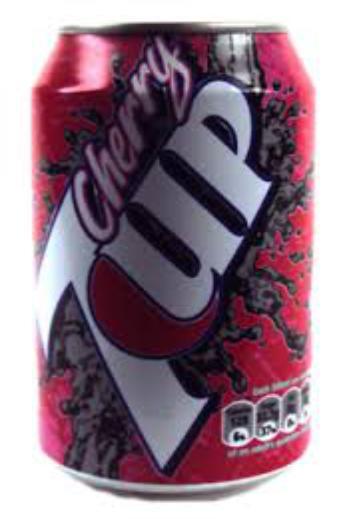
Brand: Cherry 7Up
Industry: Food